Sankelmark

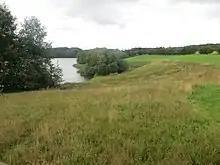
Sankelmarker See (east, July 2017)

Sankelmark is a former municipality in Schleswig-Holstein in Germany. It is about 5 miles south of Flensburg. There was a battle there in the Second War of Schleswig (1864). On March 1, 2008 Sankelmark was incorporated into Oeversee.